Aithe 2.0

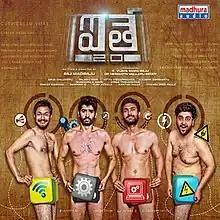
Official poster

Aithe 2.0 is a 2018 Indian Telugu-language techno-thriller directed by Raj Madiraju. The film stars newcomers Bengali-Hindi actor Indraneil Sengupta (in his Telugu debut), Zara Shah, Abhishek, Kartavya Sharma, Neeraj, Mrunal, Mridanjli and Dr. Srikanth. The film was simultaneously shot in Hindi as "Pirates 1.0"; however, the Hindi version was never theatrically released. The film is a reboot of "Aithe" (2003).